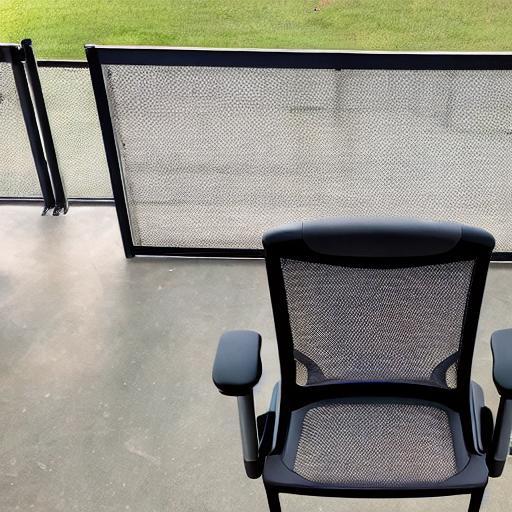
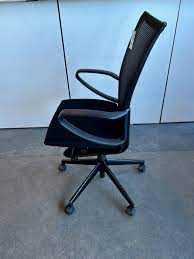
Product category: items_chair
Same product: no